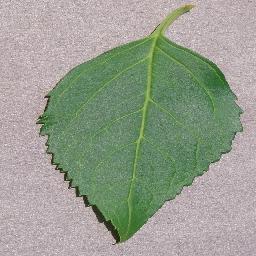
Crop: cherry
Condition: (including_sour)_healthy